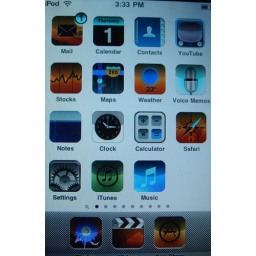
This is my ipod touch screen using the white on black feature in Accessibility in Settings